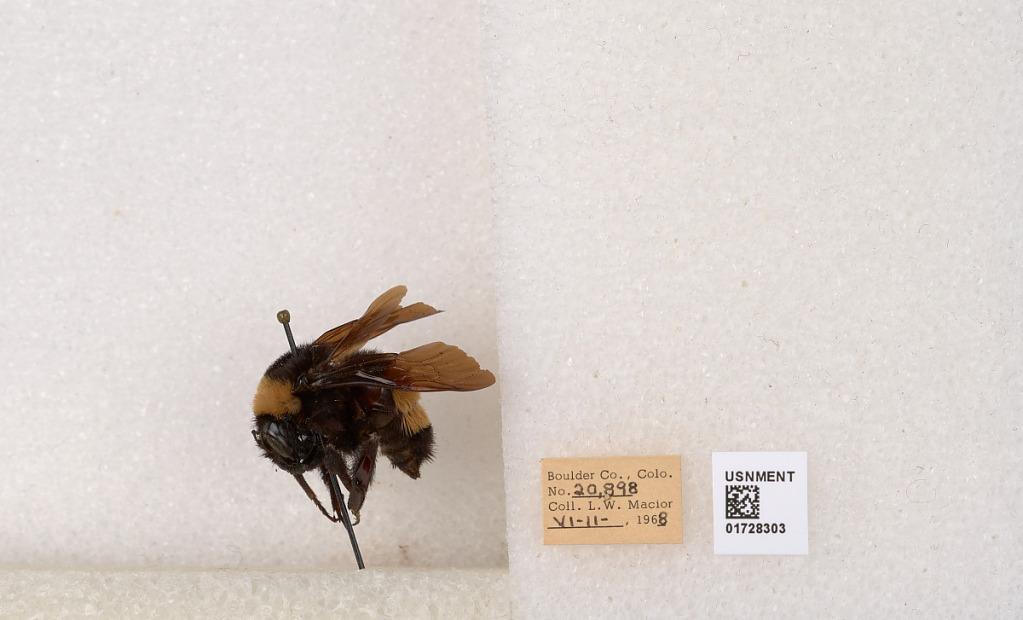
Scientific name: Bombus (Bombus) nevadensis auricormus
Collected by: L. Macior
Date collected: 1968-6-11
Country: United States
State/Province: Colorado
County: Boulder
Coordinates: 40.0925, -105.358